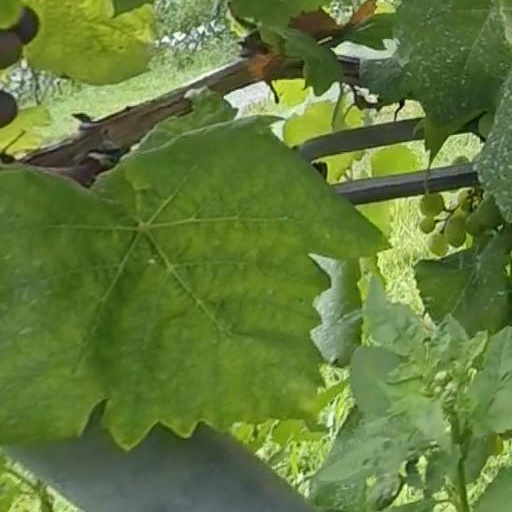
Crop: grape